HNLMS Noordbrabant (1899)

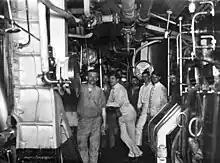
The ship's starboard engine room, June 1914

On 18 June 1914 the ship left for Durrës to retrieve the remains of Major Lodewijk Thomson and bring them back to the Netherlands. Thomson was killed during a peacekeeping mission there.